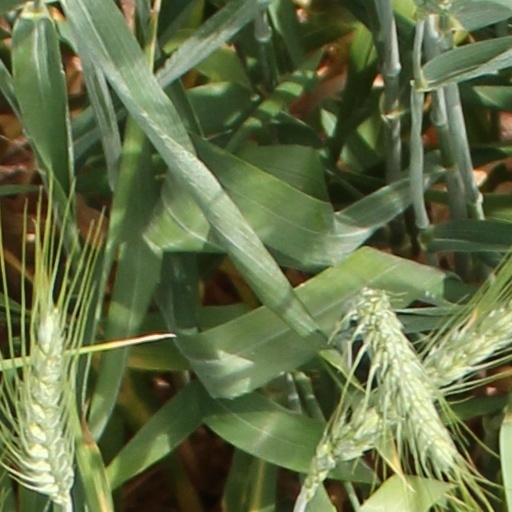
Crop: wheat